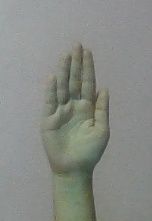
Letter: seen